Human rights in Russia

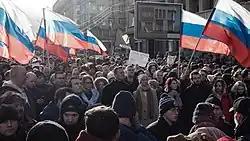
Russian opposition politician Alexei Navalny attends a march in memory of assassinated opposition politician Boris Nemtsov, Moscow, 29 February 2020

The deepest concern was reserved for the periodic unsolved assassinations of leading opposition politicians, lawmakers, journalists, and critics of the government, at home and sometimes abroad. According to a BuzzFeed News report in 2017, current and former US and UK intelligence agents told the outlet that they believe that Russian assassins, possibly on government orders, could be linked to 14 deaths on British soil that were dismissed as not suspicious by police.